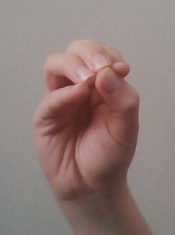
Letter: ha